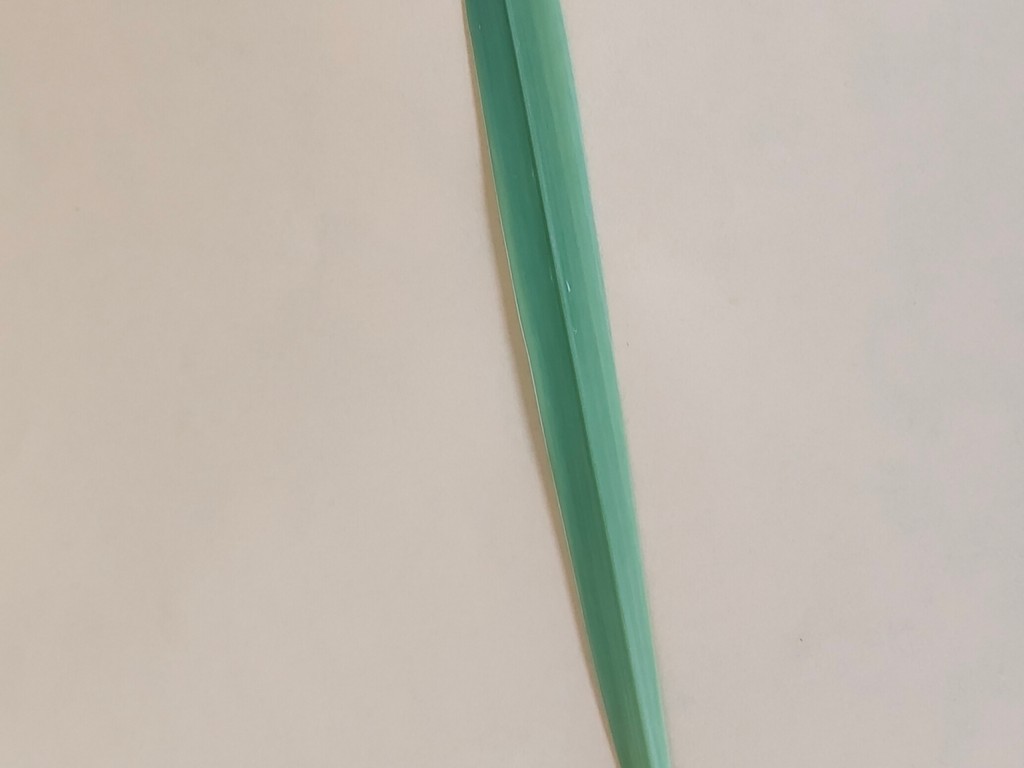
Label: Healthy